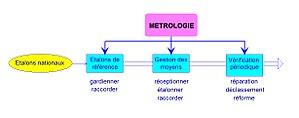
La fonction Métrologie dans l'entreprise.
L'implantation d'une métrologie dans l'entreprise concerne les entreprises de production effectuant des mesurages dans un cadre d'échanges « clients - fournisseurs ».